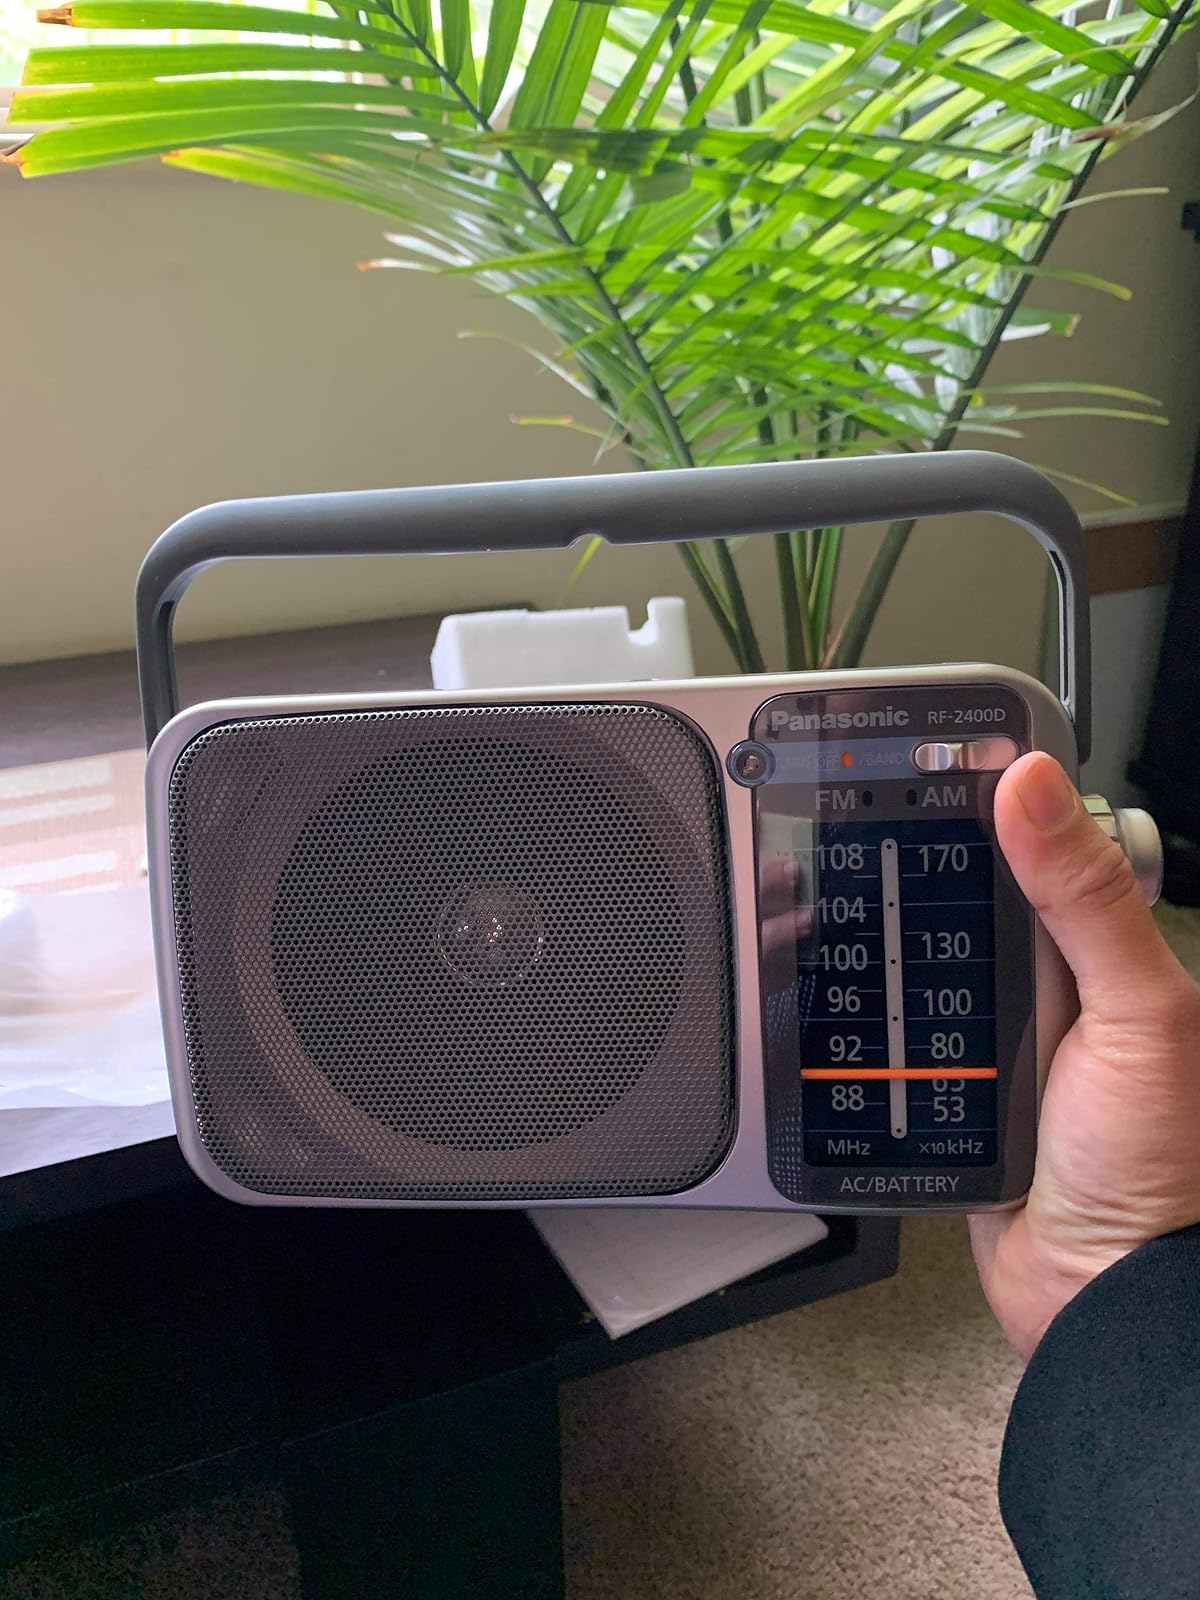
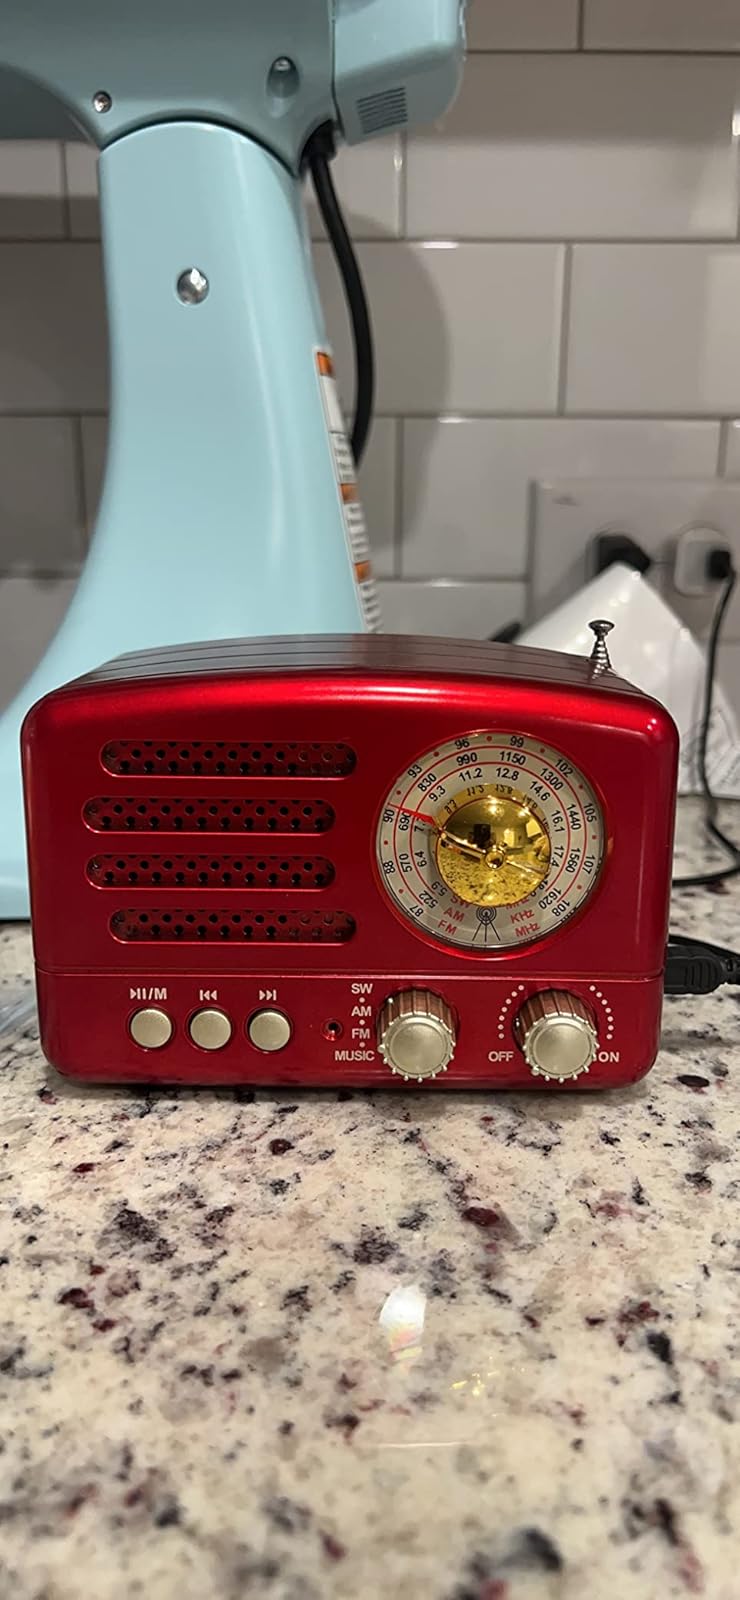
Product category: radio
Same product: no